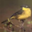
Label: bird